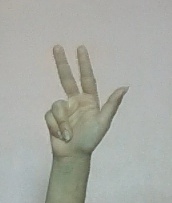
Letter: al